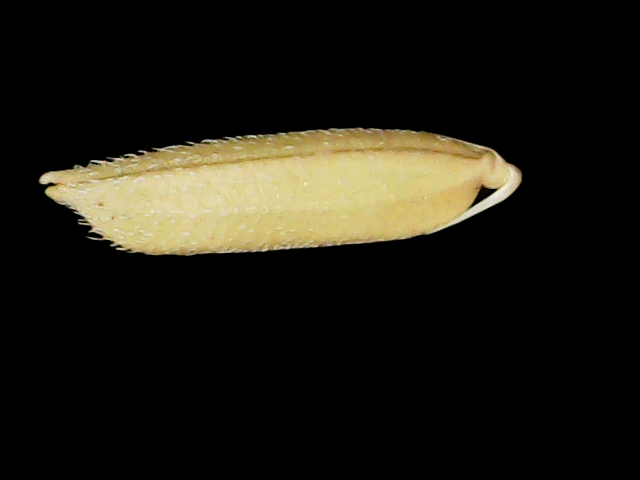
Rice variety: Binadhan26